1922 Grand Prix season

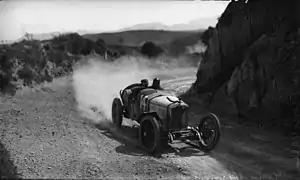
Targa Florio: Jules Goux (Ballot 2LS)

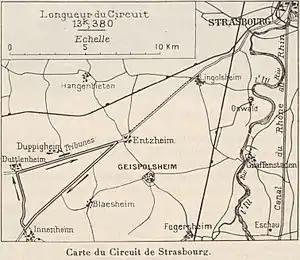
French GP circuit near Strasbourg

The biggest crowd since the inaugural event in 1907 turned out for the race, run over four laps of the 108km circuit. This ran from the coast near Palermo up into the Madonie mountains. Setting off at one-minute intervals, at the end of a blistering first lap it was Masetti in the lead based on elapsed time. He had set a new lap record and made up over four minutes on Sailer's Mercedes that had started six minutes earlier. Goux, who had started earlier, had also put in a strong opening lap and was pressing on. He took the lead at the end of the second lap when Masetti had to stop at the pits for five minutes to re-affix his bonnet that had flown up. Refuelled and with new tyres he took off after Goux. Going into the fourth and final lap he was two minutes behind. The Ballot's brakes and tyres were getting worn but Goux could not afford to stop. On the downhill run to the coast they finally gave out and put Goux into a ditch. Helped back onto the track by the bystanders, he raced on down the twisting roads then on the coastal straight from Campofelice to the finish at up to 200 km/h. The crowd was ecstatic when Masetti appeared soon after. A great lap gave him the win by just under two minutes after nearly 7 hours of racing. With consecutive victories, Masetti became a national hero. He was the embodiment of the gentleman-racer and named the “Lion of the Madonie”. Goux was second and his teammate Foresti finished third, while Ascari (Alfa), Giaccone (private FIAT) and Sailer (Mercedes) filled the next places.